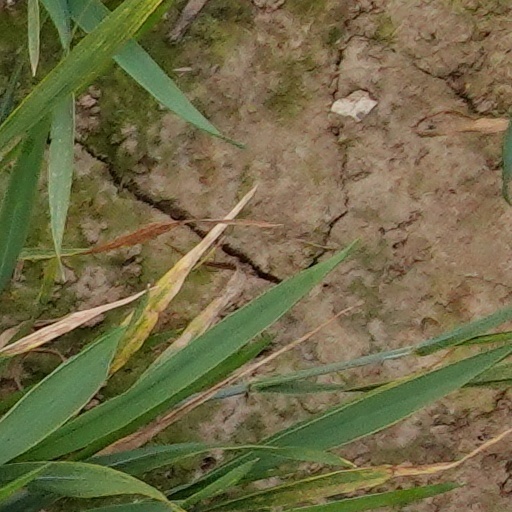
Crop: wheat